Vevey-Funi railway station

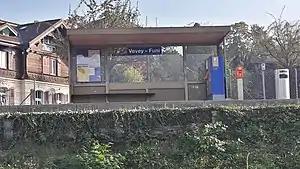
The station shelter in 2018

Vevey-Funi railway station was a railway station in the municipality of Vevey, in the Swiss canton of Vaud. It is an intermediate stop on the standard gauge Vevey–Chexbres line of Swiss Federal Railways. It is adjacent to the valley station of the Vevey–Chardonne–Mont Pèlerin funicular railway to Mont Pèlerin. Rail services at this station ended with the December 2024 timetable change and replaced with a rush-hour bus service number 218 between Vevey and Chexbres.